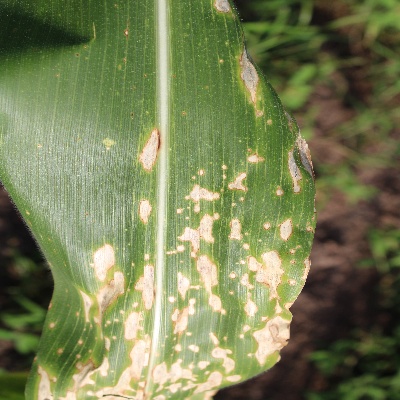
Crop: Maize
Condition: leaf blight